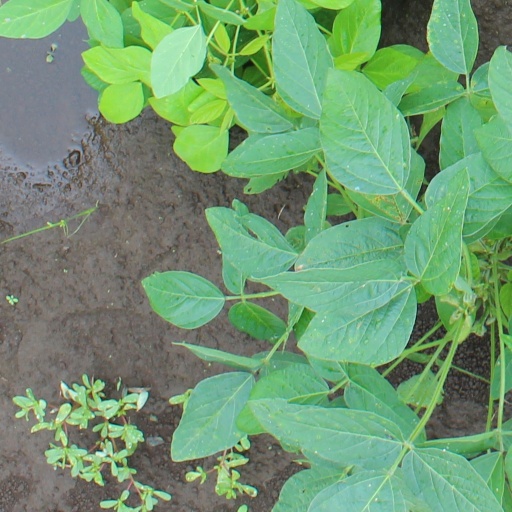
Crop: soybean